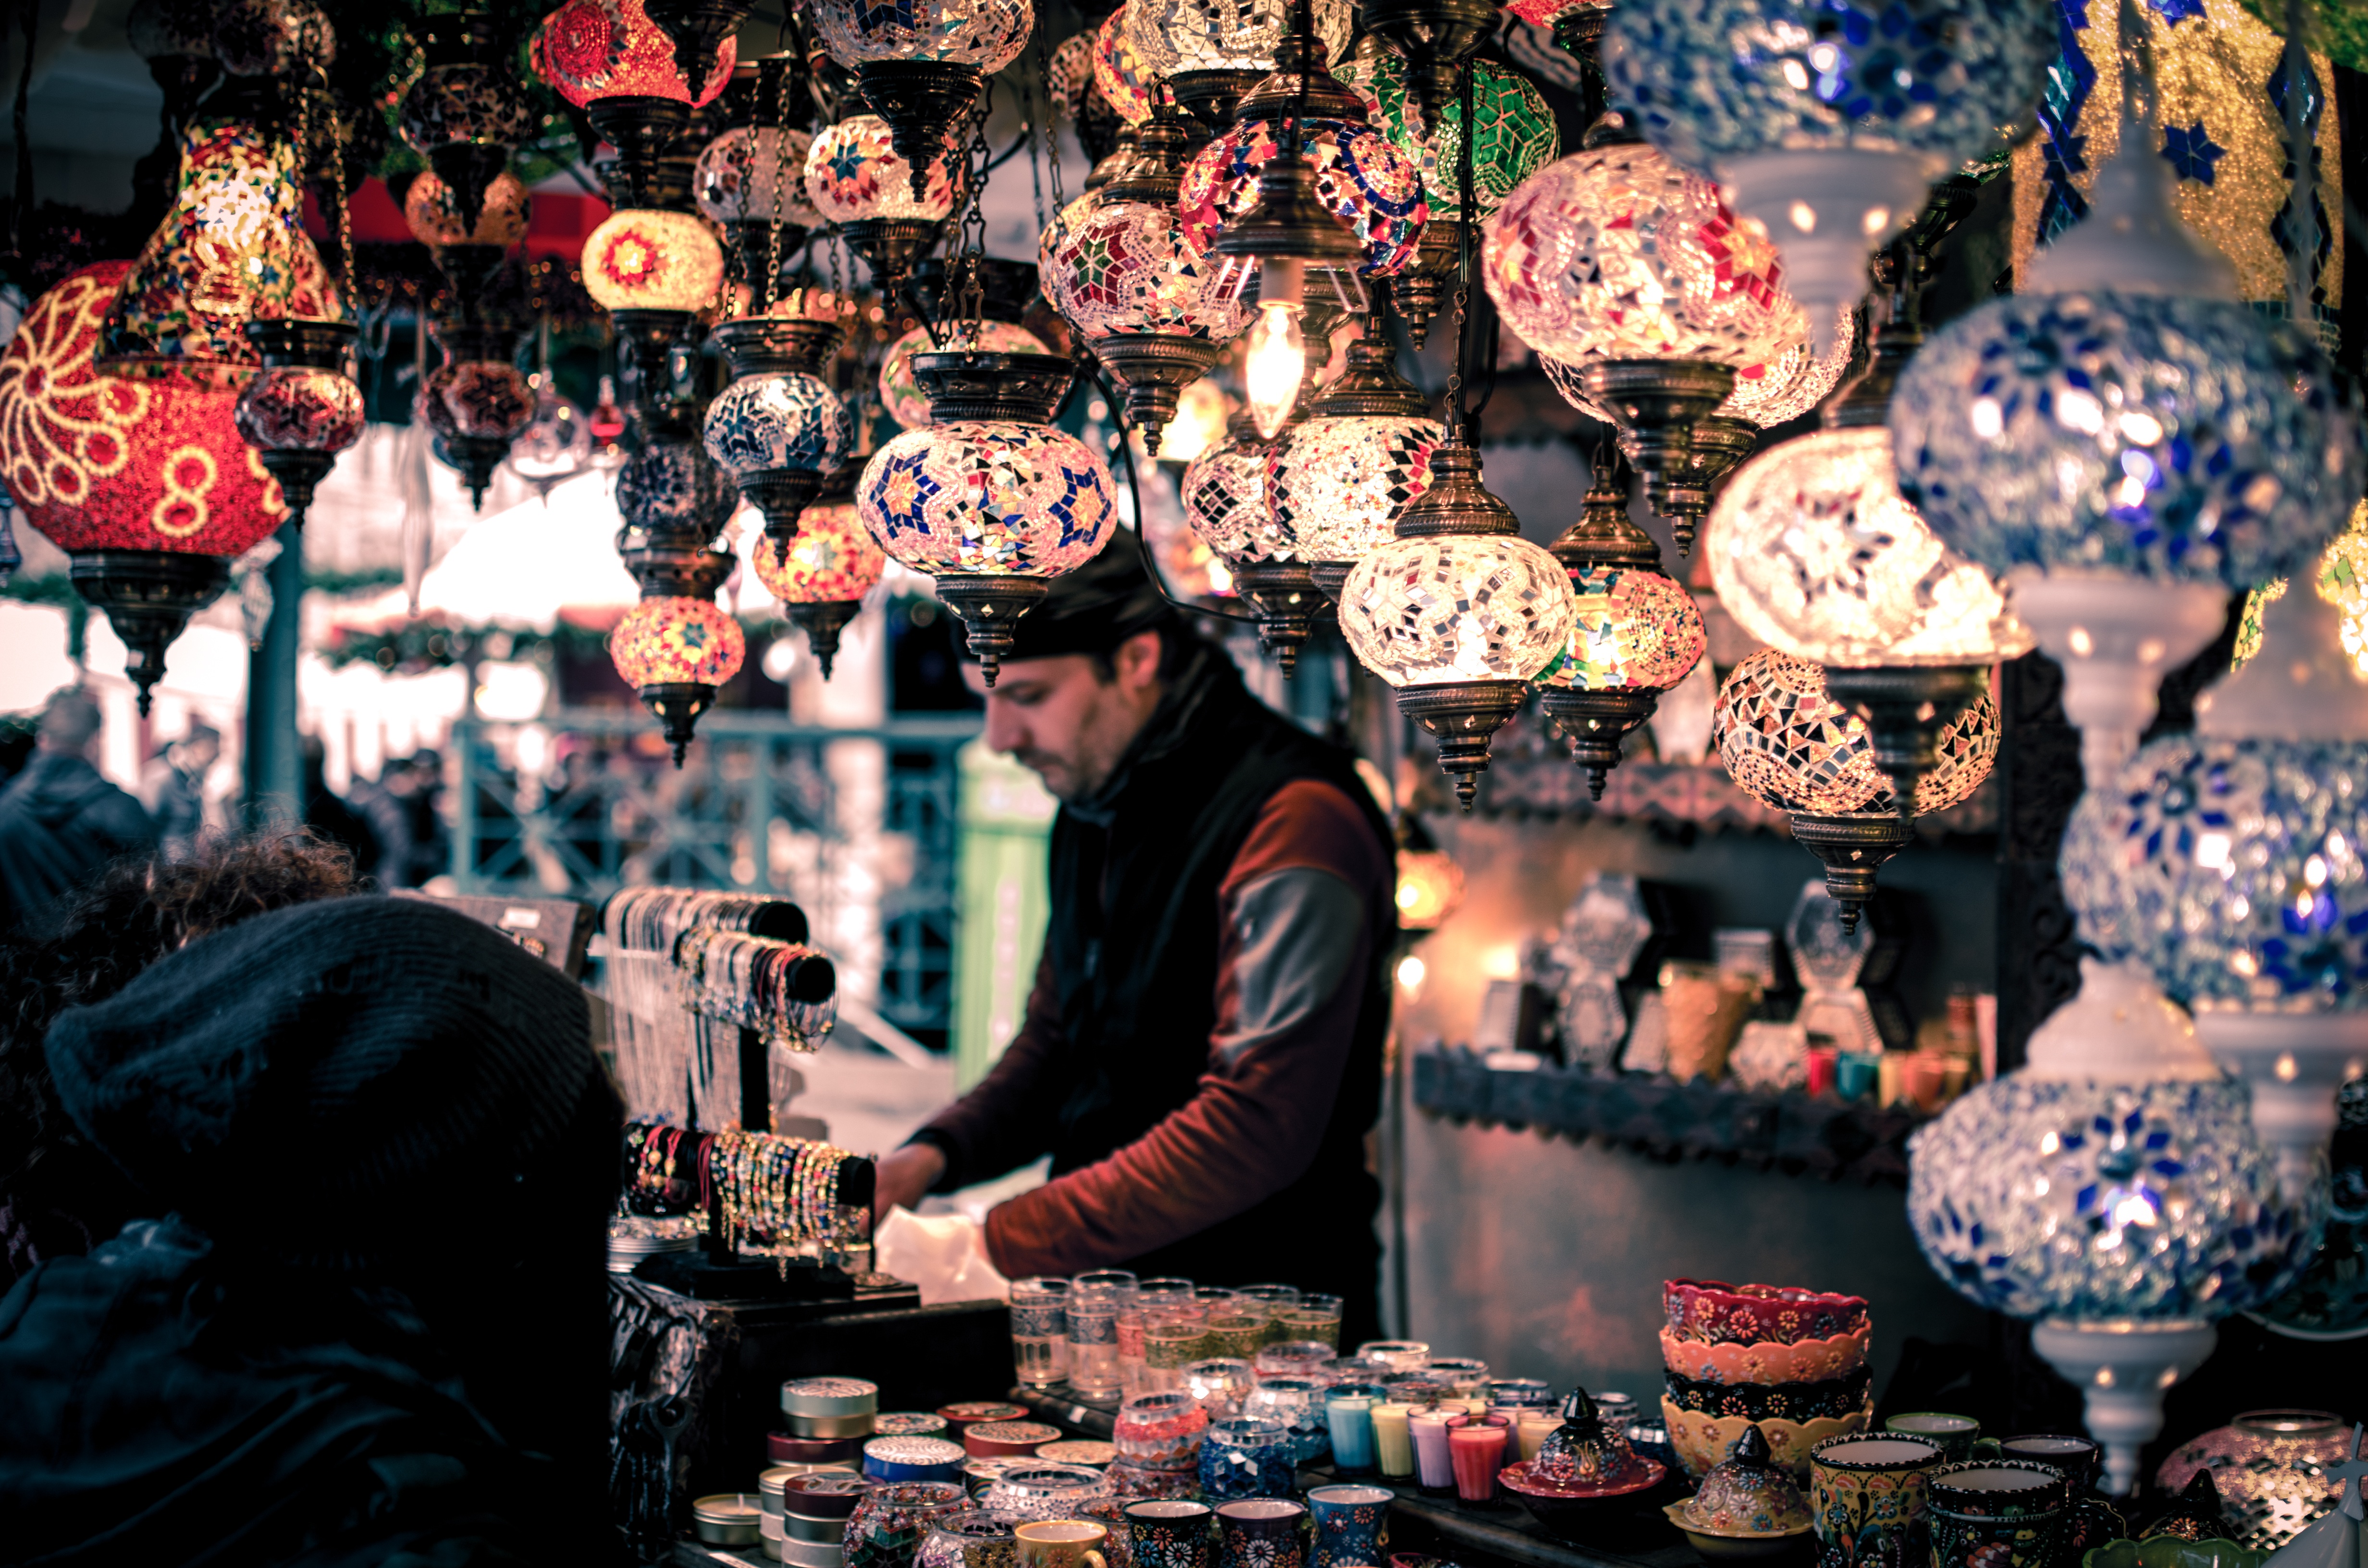
city, crowd, shop, vendor, bazaar, market, marketplace, lamp, public space, stall, mercantile establishment, human settlement